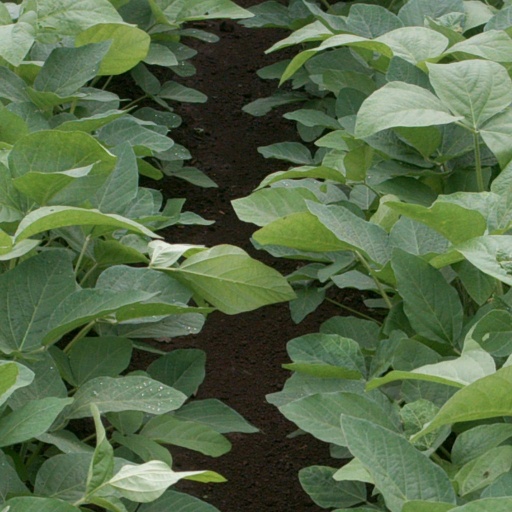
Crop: soybean